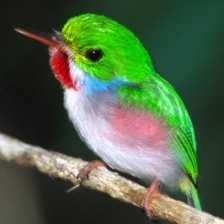
Species: CUBAN TODY
Scientific name: TODUS MULTICOLOR